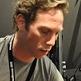
Age: 34